Jack Yung Chang

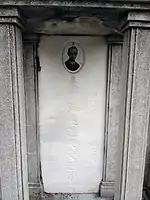

While in Taihe, he found out that he had lung disease after he coughed up blood. His mother, then living in Hong Kong, heard this and told him to go to Hong Kong by car for treatment. However, the university urged him to come back, so he went to Yishan passing through Vietnam.